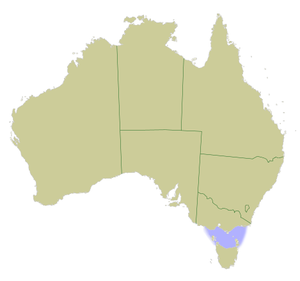
Bassstrædet
Bassstrædet mellem Australien og Tasmanien
Bassstrædet er et 240 km bredt stræde, der ligger mellem Australien og Tasmanien.